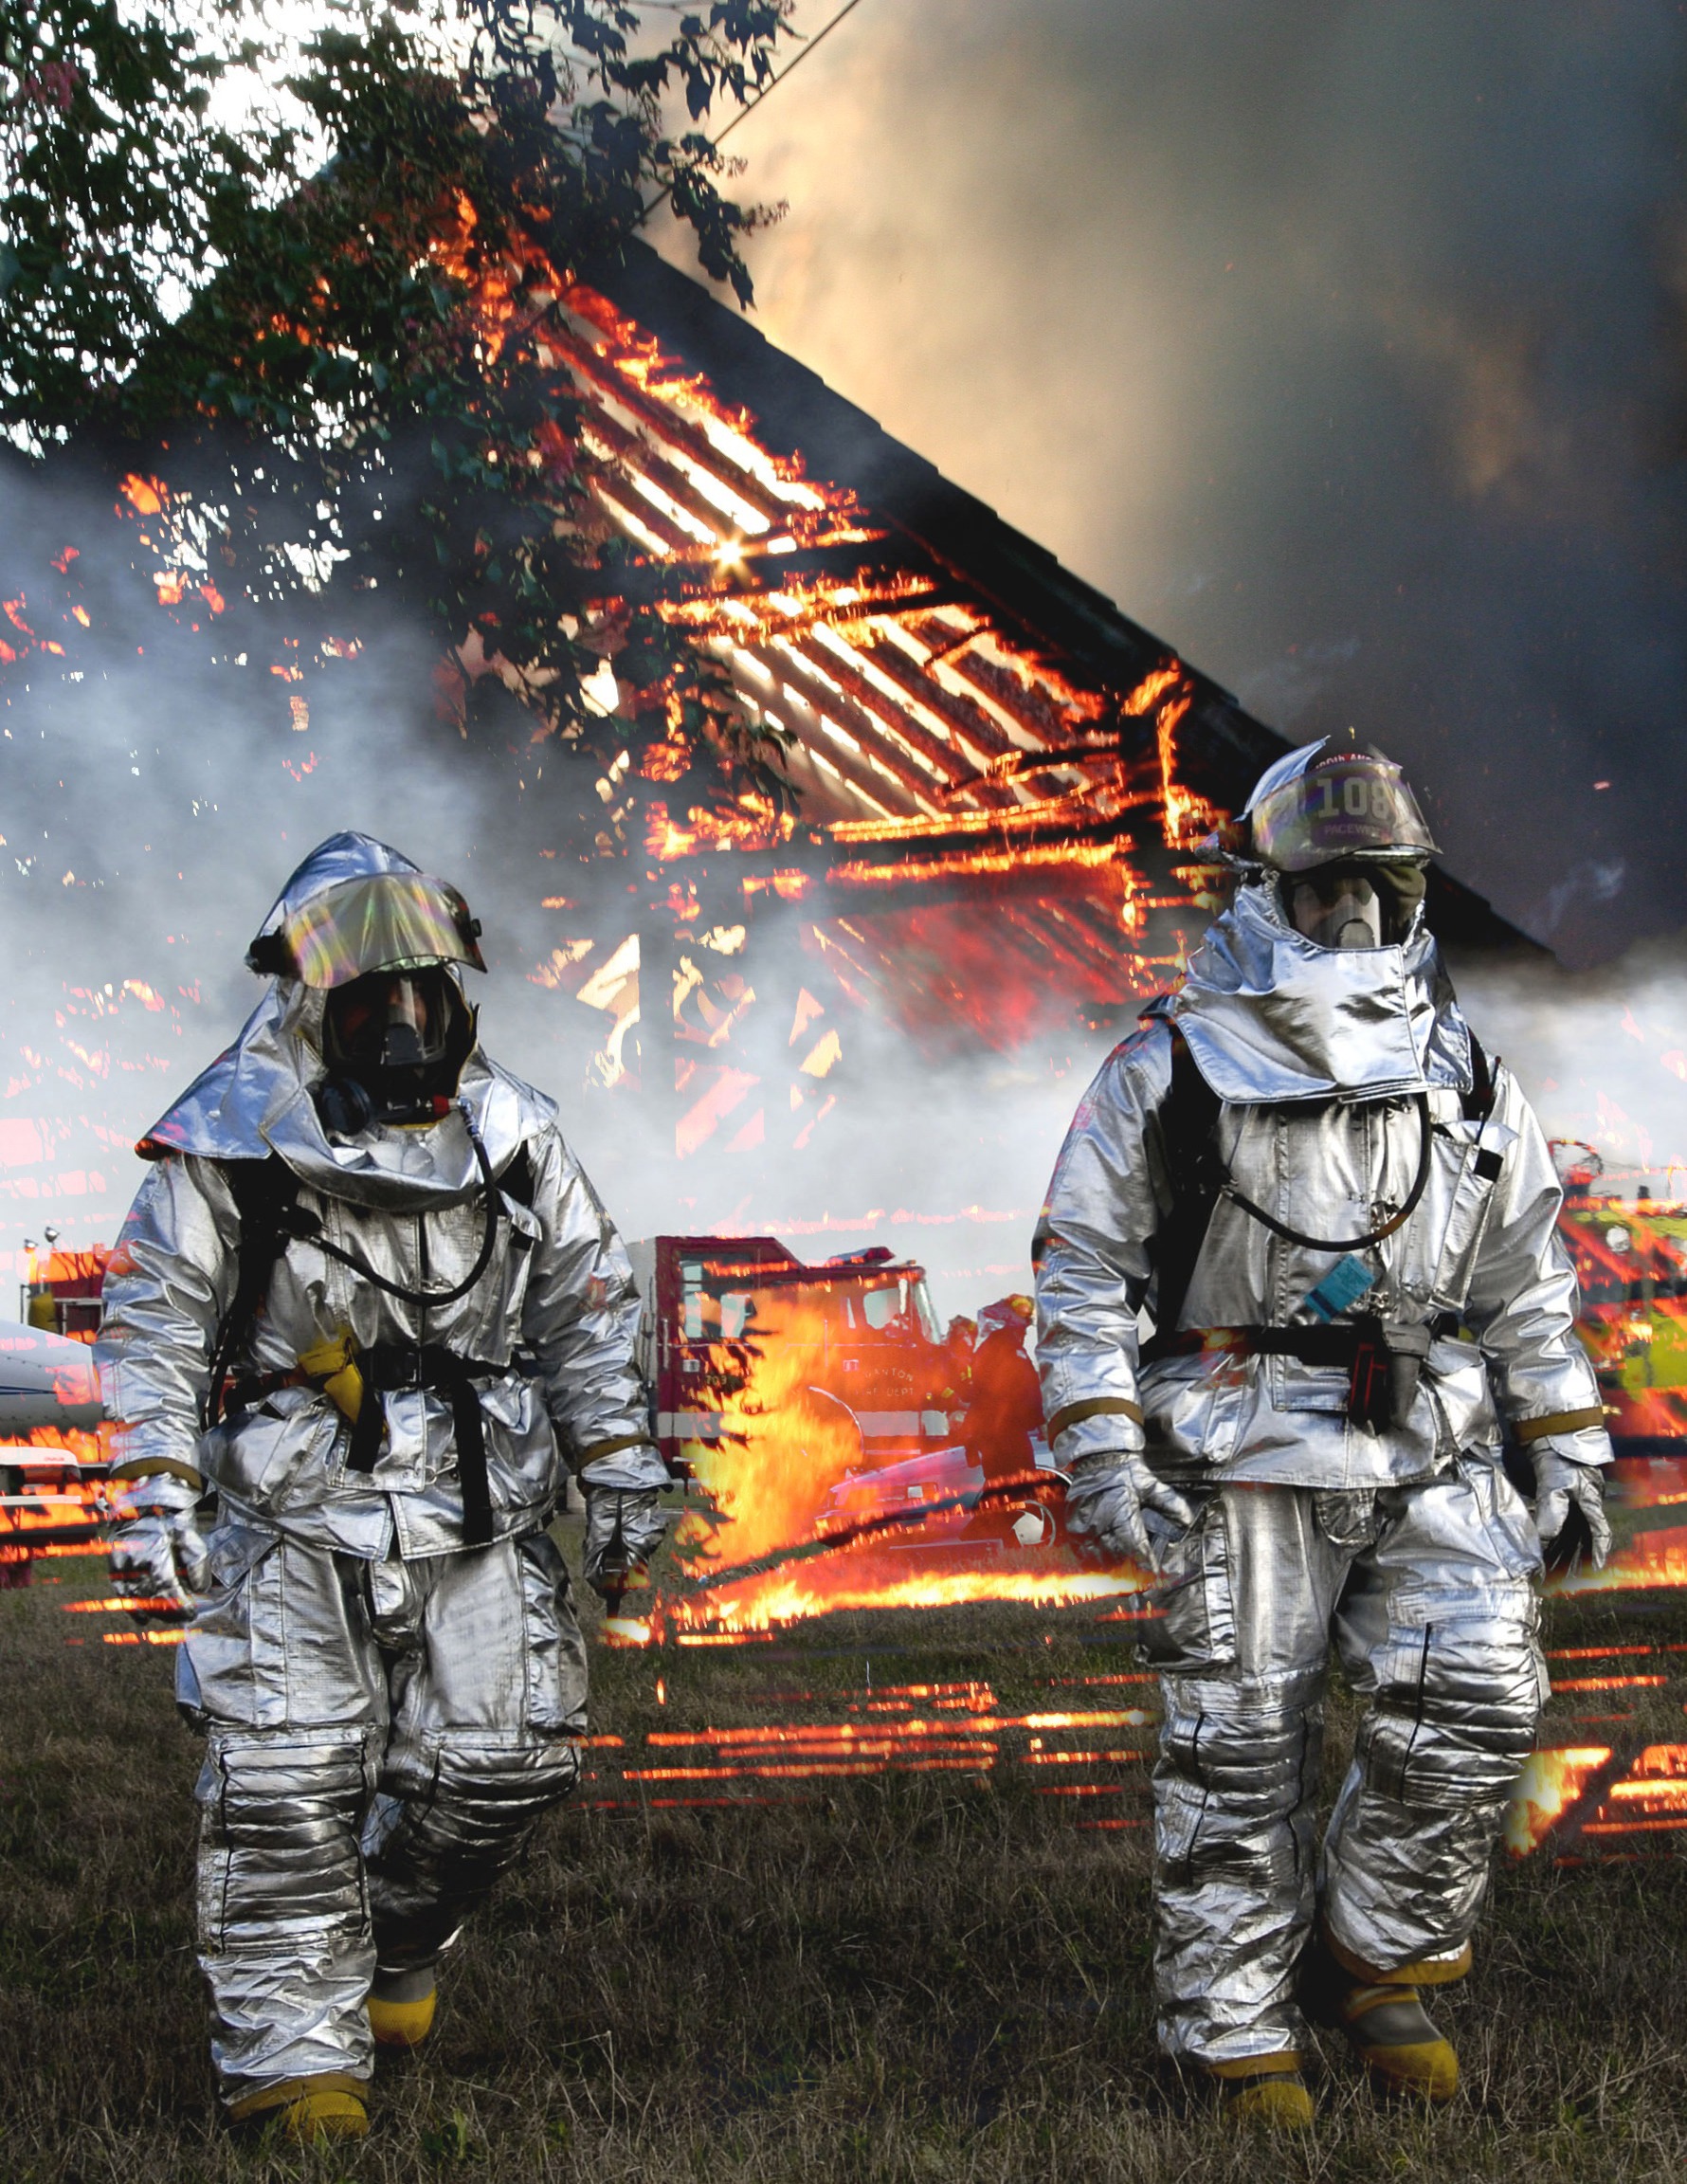
nature, person, barn, smoke, fire, black, outside, mask, smoky, ohio, toledo, firefighter, screenshot, suits, rescue vehicles